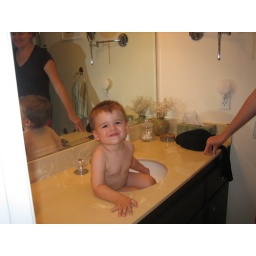
did you ever see a boy in the sink